Almodis of La Marche

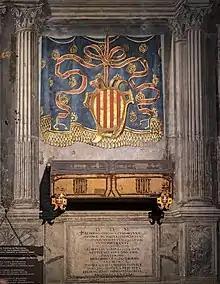
Tomb of Almodis de la Marche.

Almodis de la Marche ( 1020 – 16 October 1071) was a French noble famed for her marriages. She and her third husband, Ramon Berenguer I, Count of Barcelona, with whom she committed double bigamy in 1053, were excommunicated by the Pope. Almodis played an active political role during her marriage to Ramon Berenguer I, acting as his co-ruler in legal and diplomatic affairs. She co-authored the Usages of Barcelona (c. 1068), the first comprehensive legal code for the County of Barcelona, where she is explicitly named as "consors et auctrix".